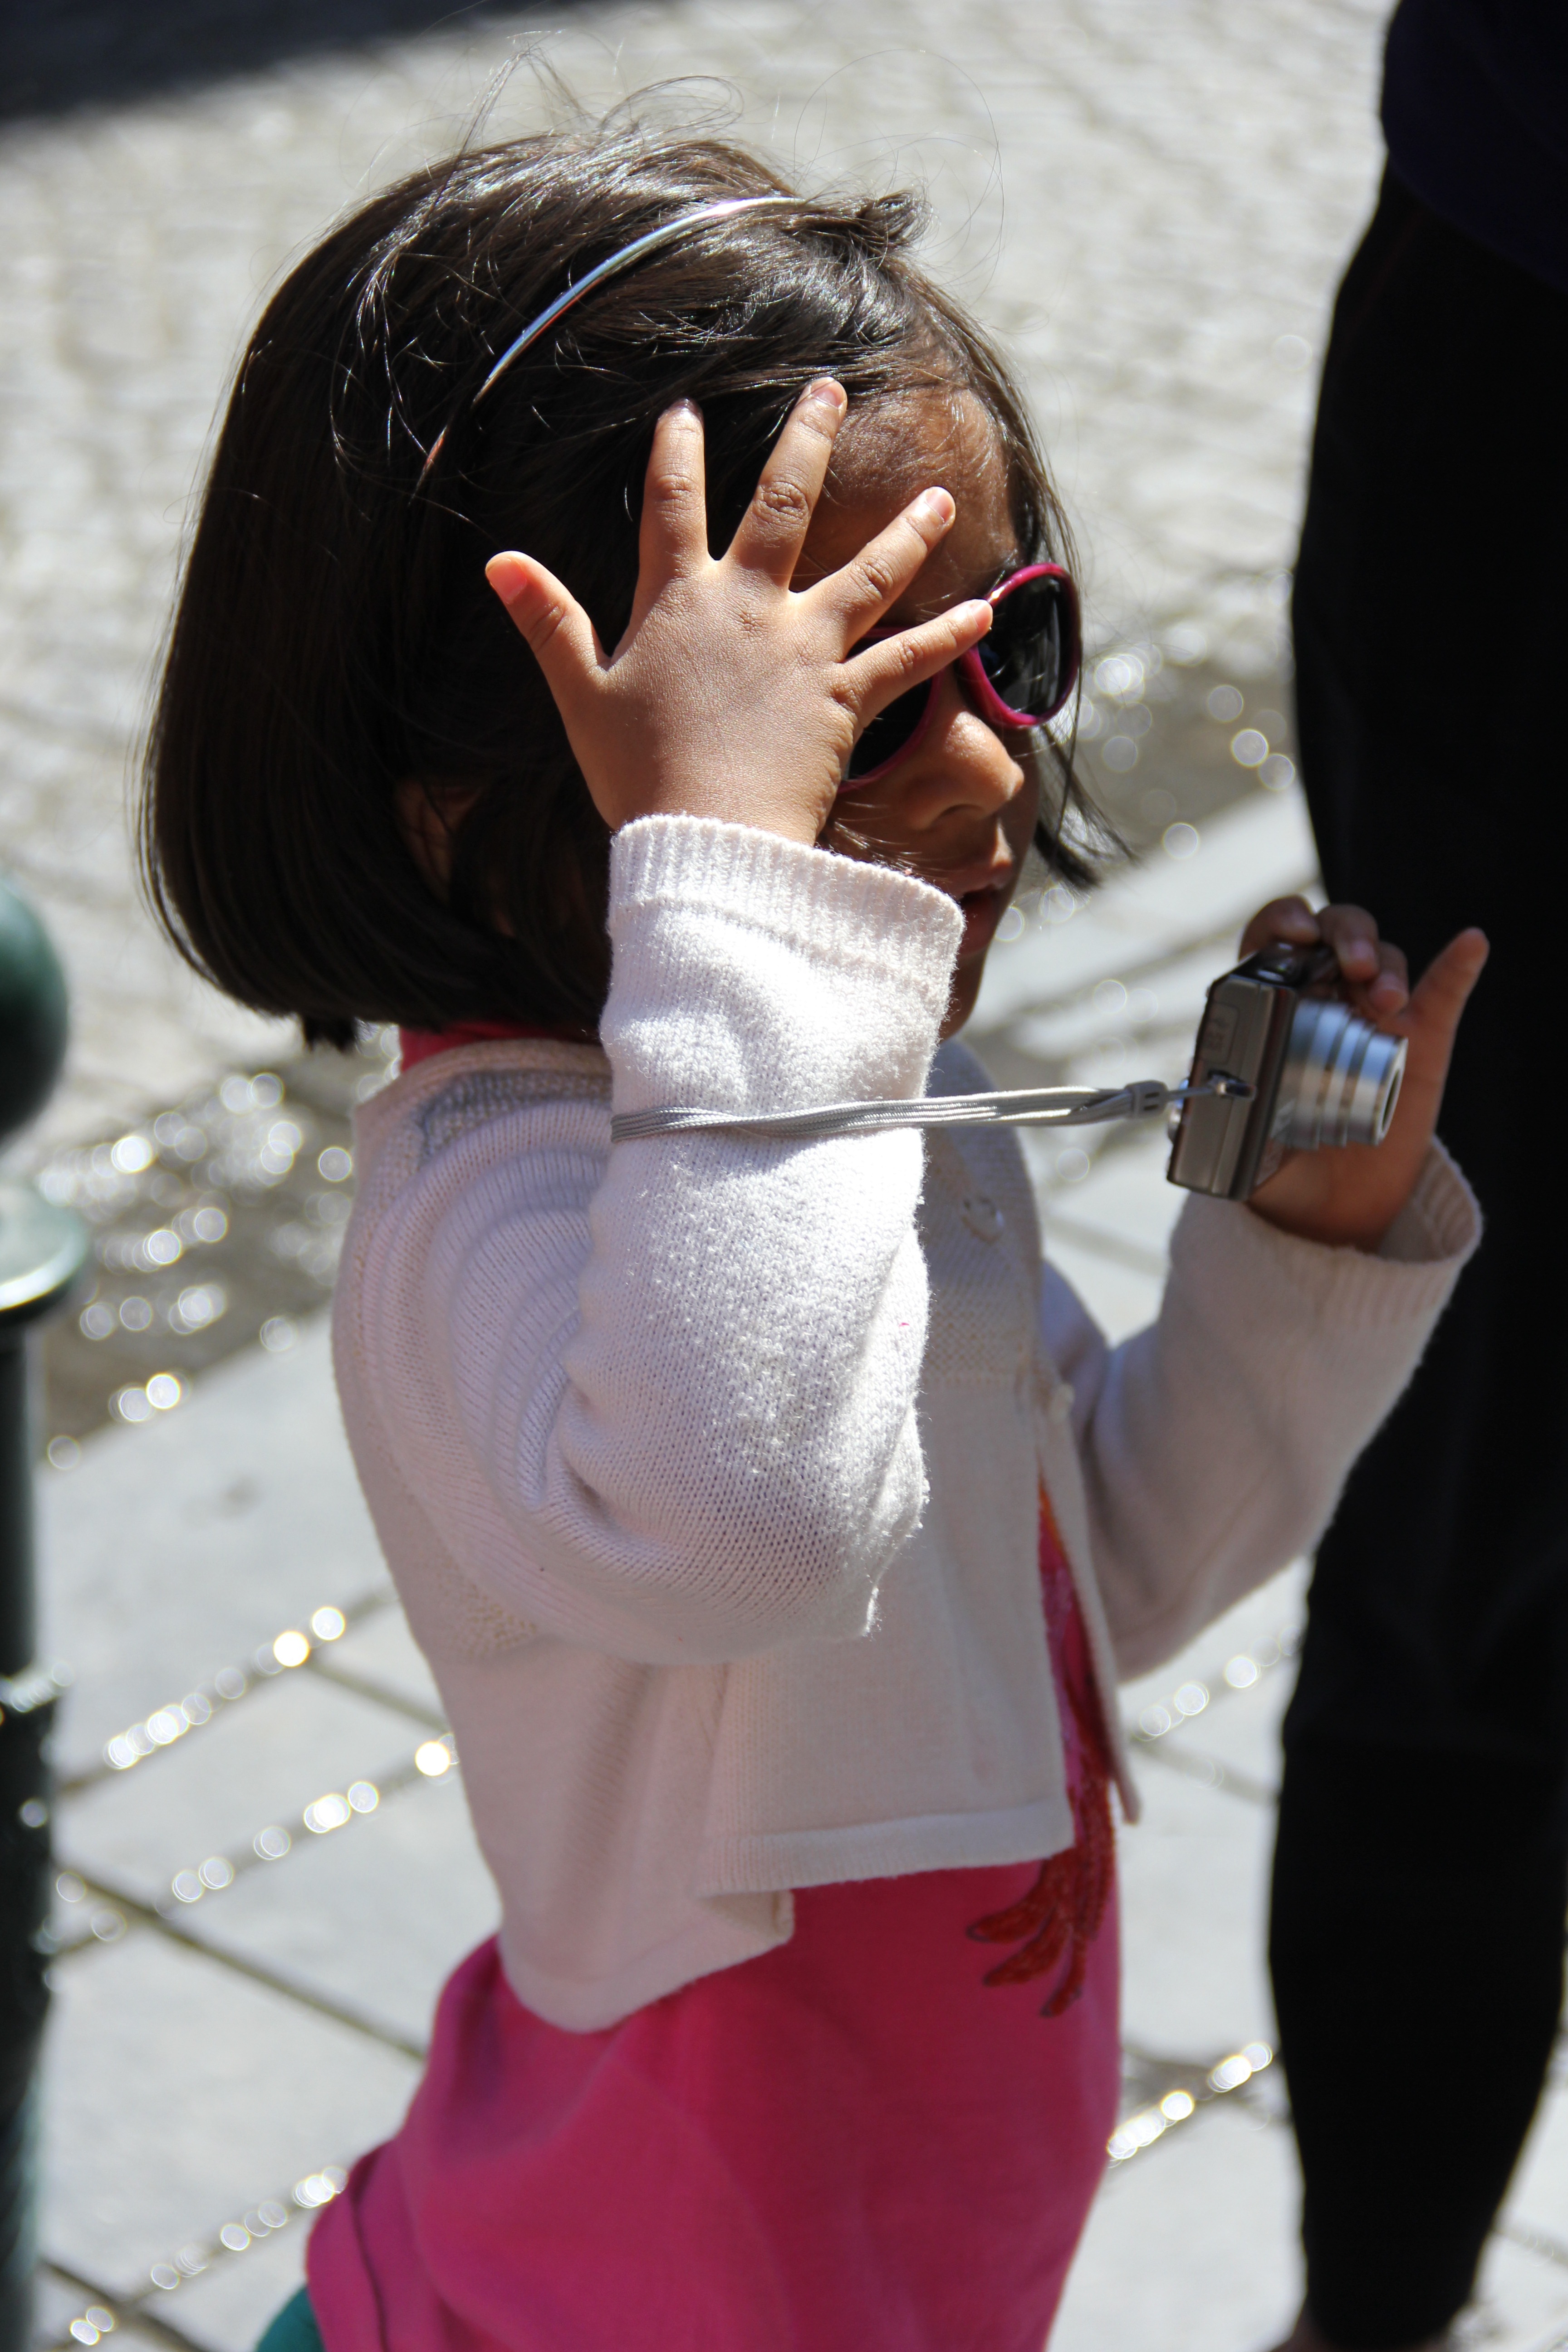
girl, camera, photographer, kid, cute, spring, child, fashion, clothing, lady, sunglasses, snapshot, beauty, costume, little girl